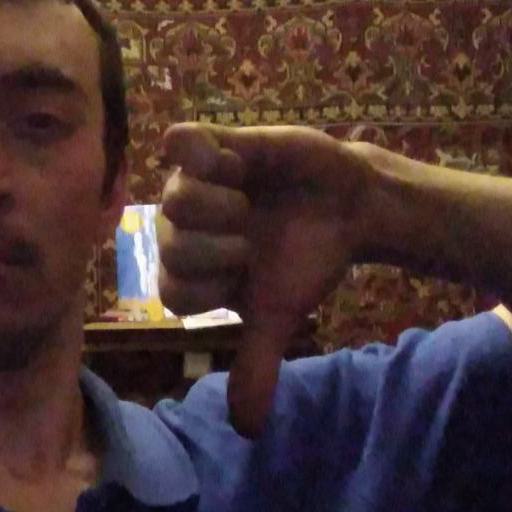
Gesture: dislike